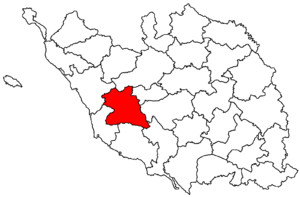
Le canton de La Mothe-Achard dans le découpage cantonal vendéen de 1973.